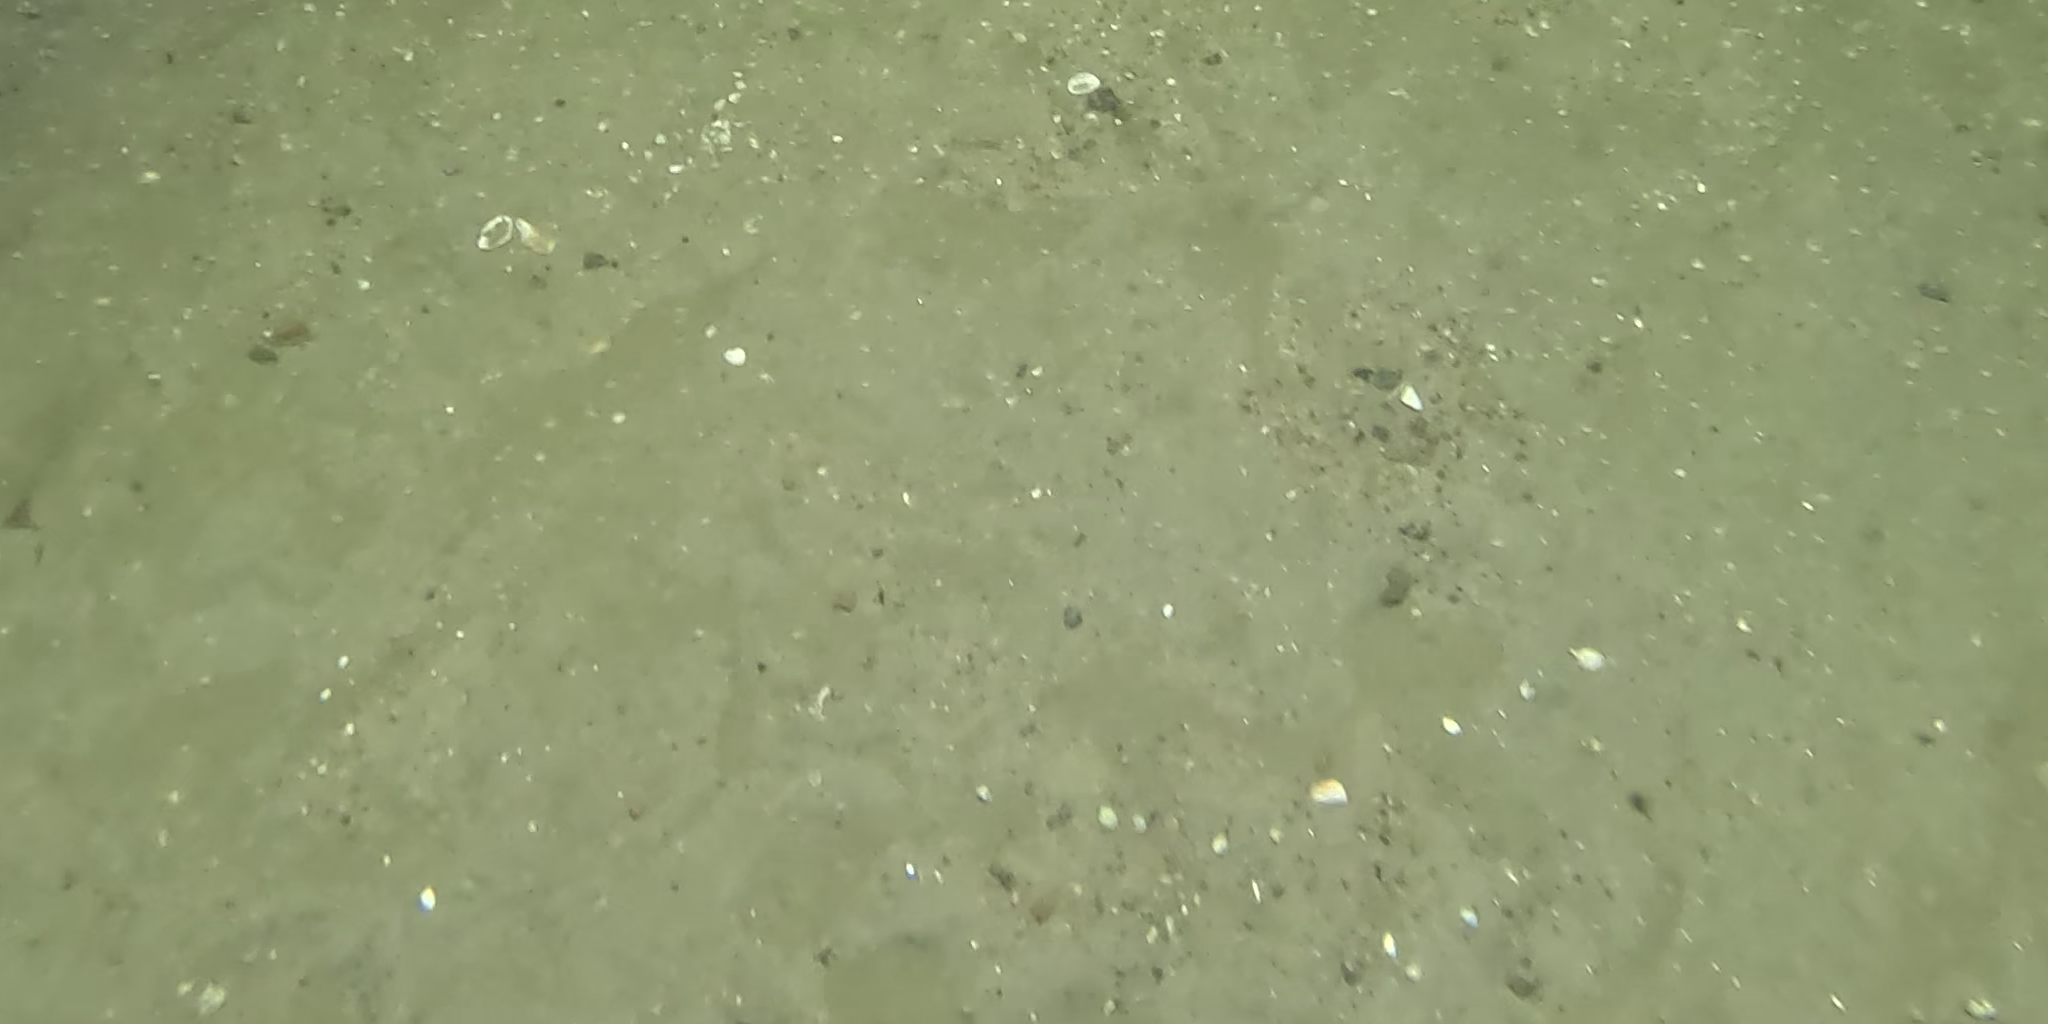
Seabed habitat: sand